Giovanni Canestri

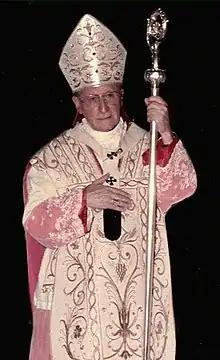

Giovanni Canestri (30 September 1918 – 29 April 2015) was an Italian Catholic cardinal, who served as Archbishop of Cagliari from 1984 until 1987 and as Archbishop of Genoa from 1987 until 1995.